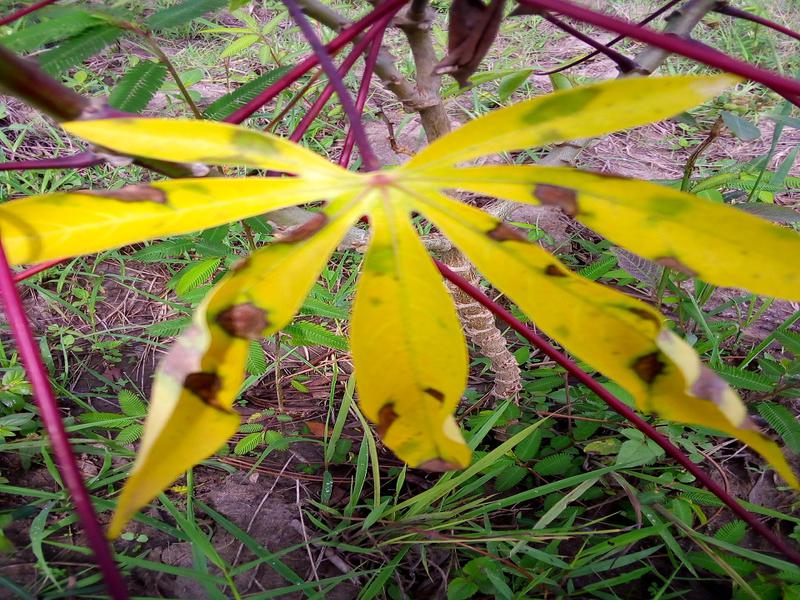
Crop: cassava
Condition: bacterial_blight